Frank Maxwell Andrews

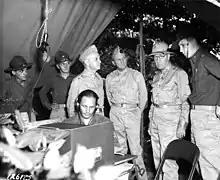
Lieutenant General Andrews (in the middle) inspects a radio set at the Command Post of the Provisional Maneuver Force in Puerto Rico, November 1941. Next to him are generals: James Lawton Collins and Harry C. Ingles.

Andrews was passed over for appointment as Chief of the Air Corps following the death of Major General Oscar Westover in September 1938, partly because of his aggressive support for strategic bombing. He became a trusted air adviser to George C. Marshall, newly appointed as deputy chief of staff of the Army in 1938, but Andrews pushed too hard for the taste of more senior authorities.